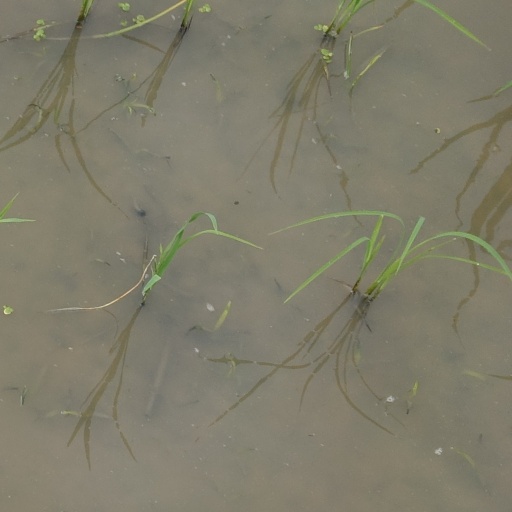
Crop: rice